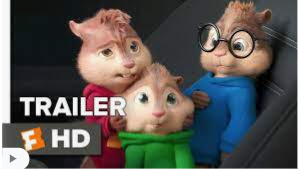
Portrait style: Cartoon Portrait